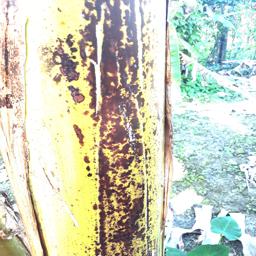
Label: PSEUDOSTEM WEEVIL